Interstate 10 in Texas

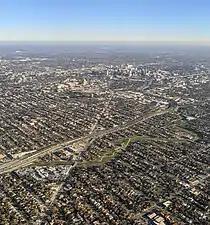
Aerial view from the northwest of San Antonio, with I-10, Frederickburg Road, and Martinez Creek in foreground

From the western suburb of Katy to downtown, I-10 is known as the Katy Freeway in Houston. This section was widened in 2008 to as many as 26 total lanes, counting the six lanes of the access (frontage/feeder) road, which feature traffic signals, and driveway access and are not limited-access and therefore not technically part of the freeway itself but are directly adjacent. Between the West Beltway and the West Loop, the Katy Freeway features a basic configuration of 14 lanes, featuring seven lanes each direction. This cross-section swells with auxiliary lanes, ramp lanes, and the inclusion of the frontage access roads, although those lanes are controlled by traffic signals. Including auxiliary lanes, ramp lanes, and the access frontage roads, the minimum lane count is 22 total lanes. In this section, the width is 24 lanes at multiple locations and up to 26 lanes east of Gessner Road (12 main lanes, eight lanes of access roads, and six mid-freeway HOT/HOV lanes). From the Fort Bend County line to I-610, there is a minimum of four main lanes in each direction. The maximum number of undivided lanes at any point on the freeway is nine in the eastbound direction approaching Antoine Drive (though this includes one exit-only lane); this is one of the widest sections of undivided highway in a single direction in the world. The widest right-of-way, , occurs at the Katy Freeway's intersection with Bunker Hill; at that point, the expansion plans called for six main lanes plus two toll lanes in each direction along with 10 lanes on the feeder/frontage roads. While this section still features 14 through continuous lanes through the Bunker Hill interchange, when auxiliary lanes, ramp lanes, and the frontage access roads are included, the actual striping after construction delineates 29 lanes, including all 26 of the planned lanes plus an additional lane in each direction to enter or exit the toll lanes and one more turn lane on the eastbound feeder road. Between Texas State Highway 6 and Interstate 610, I-10 HOV/HOT lanes are known as Katy Managed Lanes, or simply known as Katy Tollway.